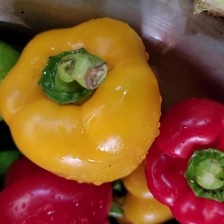
Label: capsicum